Roswell International Air Center

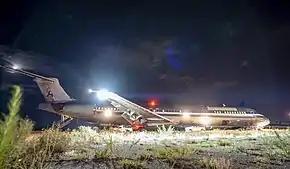
An ex-American Airlines MD-82 parked at the airport

In early 1984, Mesa Airlines began serving Roswell from Albuquerque and Lubbock operating 14-seat Beechcraft 99s in competition with Air Midwest and passenger traffic nearly doubled that year. By 1985, the two carriers were operating a combined total of up to eleven roundtrip nonstop flights a day to Albuquerque. Mesa's eastbound flights to Lubbock were later switched to Midland/Odessa and ended soon after.